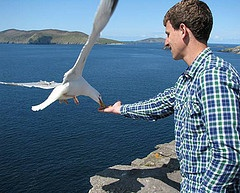
The bird is eating from the mans hand.
A guy letting a bird eat from the palm of his hand.
A person standing and feeding a flying bird.
A man feeling a white seagull over a rocky hillside next to the ocean.
a person feeding a bird near a body of water